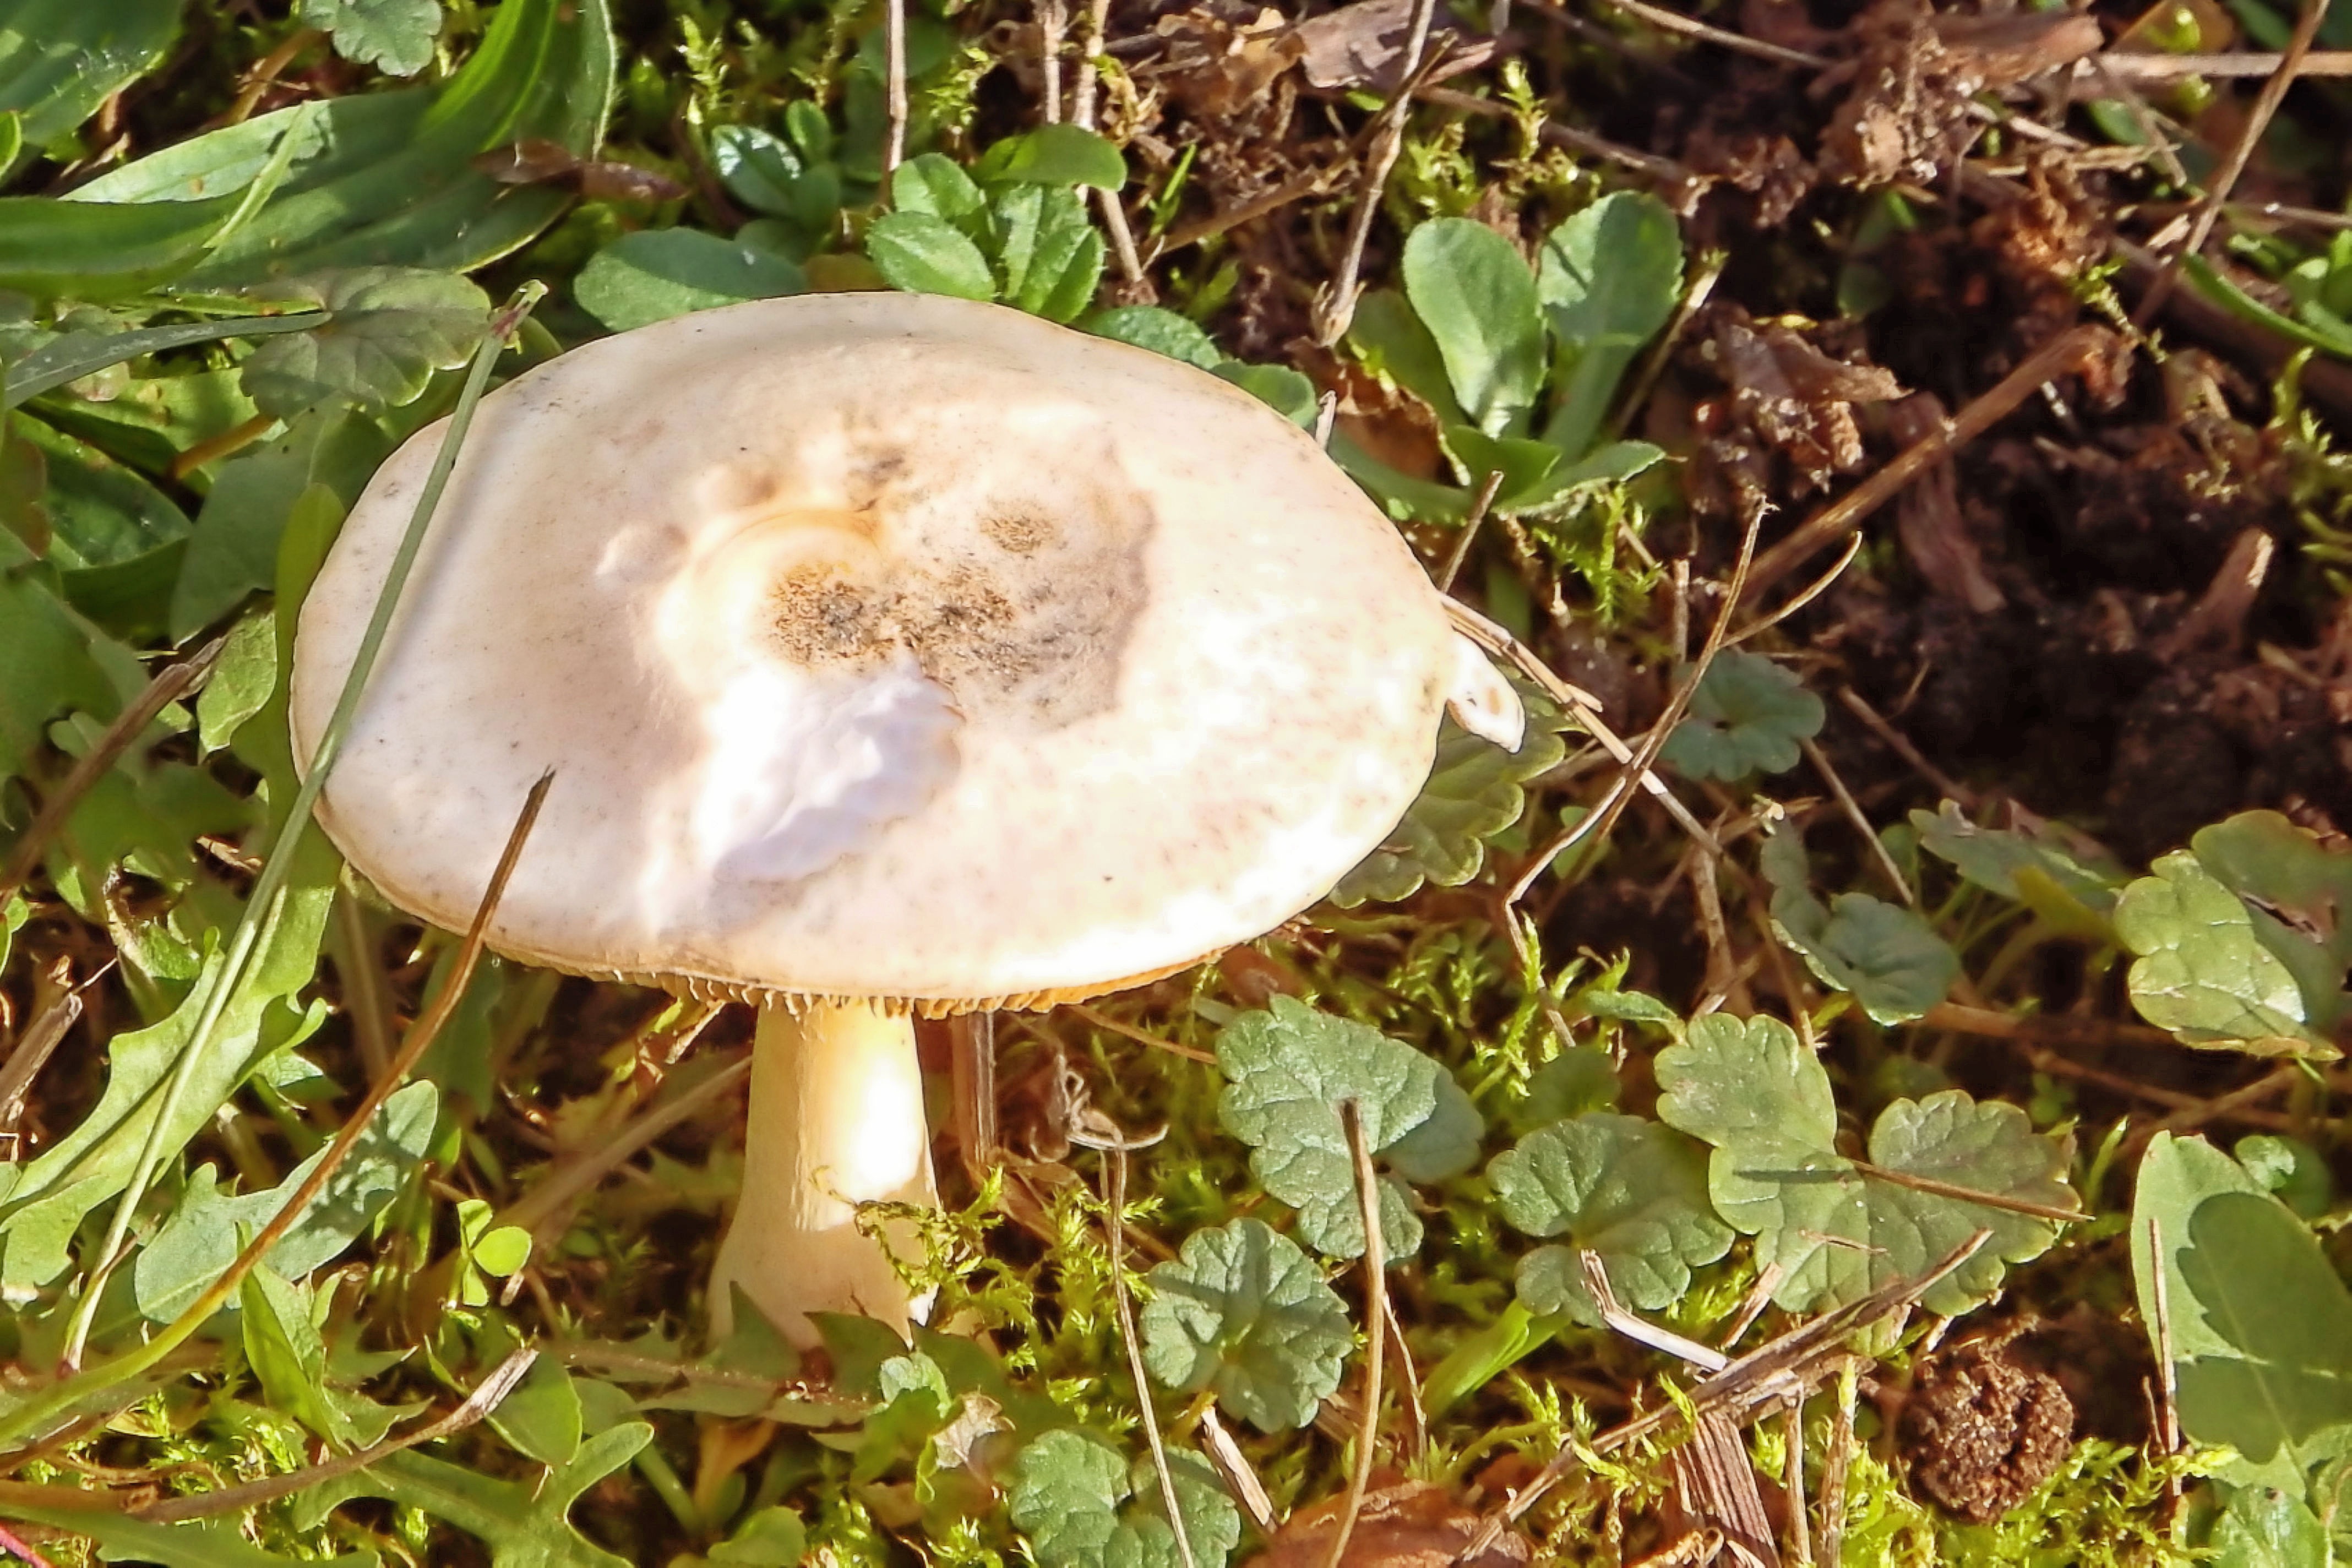
nature, forest, grass, meadow, autumn, botany, mushroom, flora, fauna, fungus, woodland, agaric, bolete, agaricus, mushrooms on meadow, matsutake, oyster mushroom, edible mushroom, medicinal mushroom, agaricomycetes, agaricaceae, champignon mushroom, penny bun, pleurotus eryngii